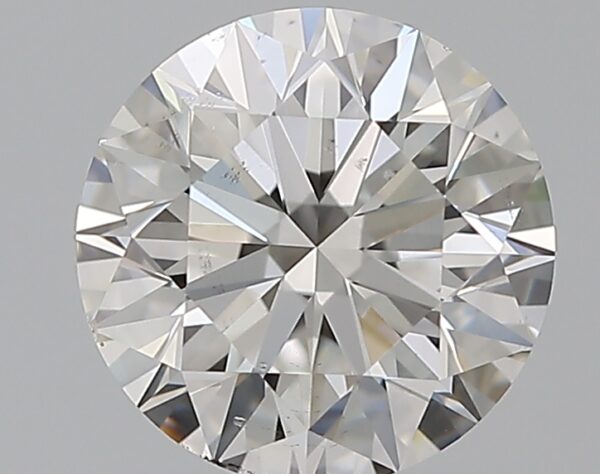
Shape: round
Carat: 1.29
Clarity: VS2
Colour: F
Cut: EX
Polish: EX
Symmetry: EX
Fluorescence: F
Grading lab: GIA
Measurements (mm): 6.92 x 6.95 x 4.33